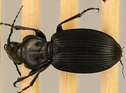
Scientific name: Pterostichus lachrymosus
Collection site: Mountain Lake Biological Station NEON (MLBS), plot MLBS_009